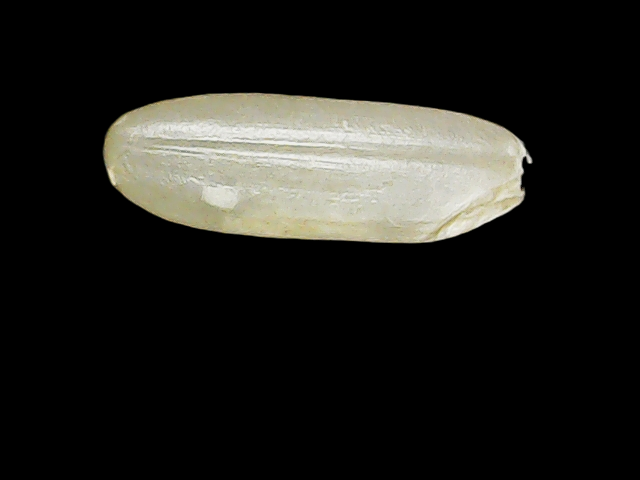
Rice variety: Binadhan10